Amol

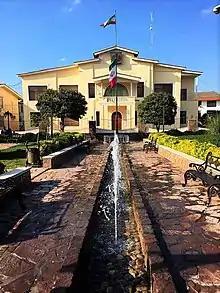
Municipal mansion Amol

Hyacinth Louis Rabino, while visiting Amol during this period, described it as an open town with four gates, nine quarters, and approximately 2000 houses. A large bazaar contained about 400 shops with many traditional crafts and trades.